Thermal physics

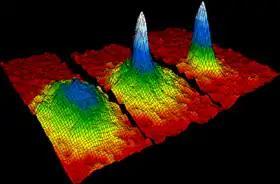
Bose–Einstein condensate - representative image of thermal physics.

Thermal physics is the combined study of thermodynamics, statistical mechanics, and kinetic theory of gases. This umbrella-subject is typically designed for physics students and functions to provide a general introduction to each of three core heat-related subjects. Other authors, however, define thermal physics loosely as a summation of only thermodynamics and statistical mechanics.